Taiwania 3

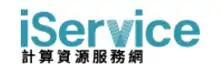
This is the logo of iService

Taiwania series have always been available for everybody access through iService and pay according to their requested time and CPUs and GPUs.